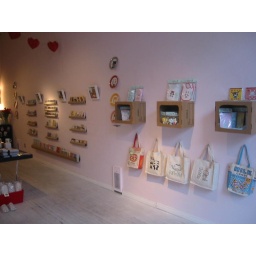
These 3 boxes are the home of our baby stuff - Kodomo by Aranzi Aronzo